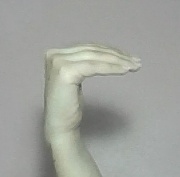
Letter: haa